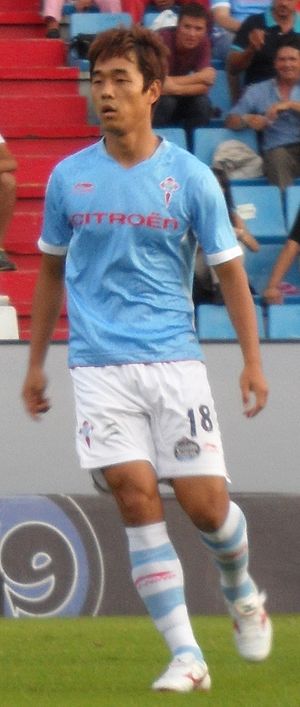
Park Chu-young
Park Chu-young er en sydkoreansk fodboldspiller, der spiller som angriber hos FC Seoul. Tidligere har han optrådt for Arsenal og den franske klub AS Monaco. Derudover har han været udlejet til Celta Vigo i Spanien samt Watford i England.